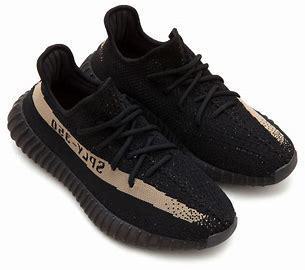
Brand: Adidas
Model: Yeezy